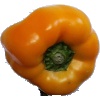
Label: Pepper Yellow 1